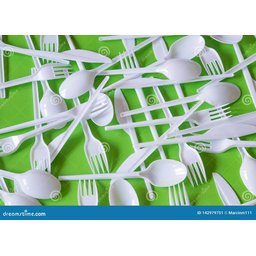
Label: plastic